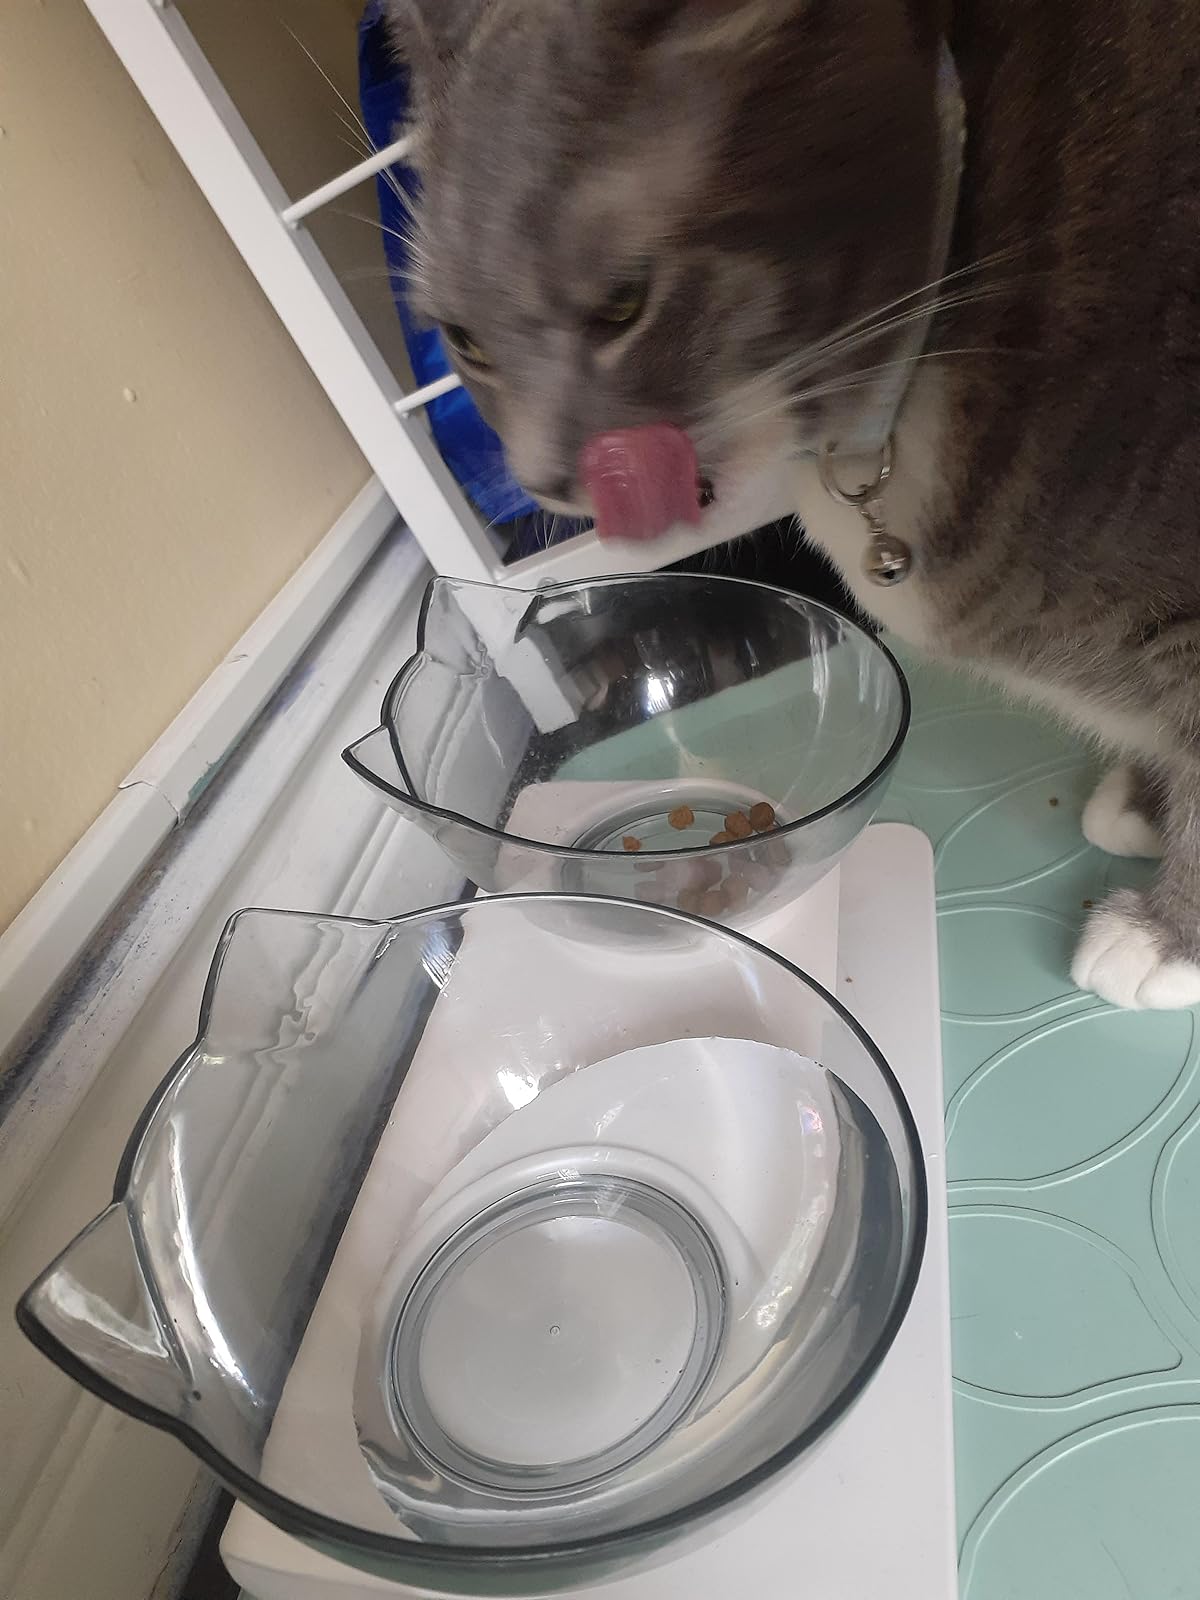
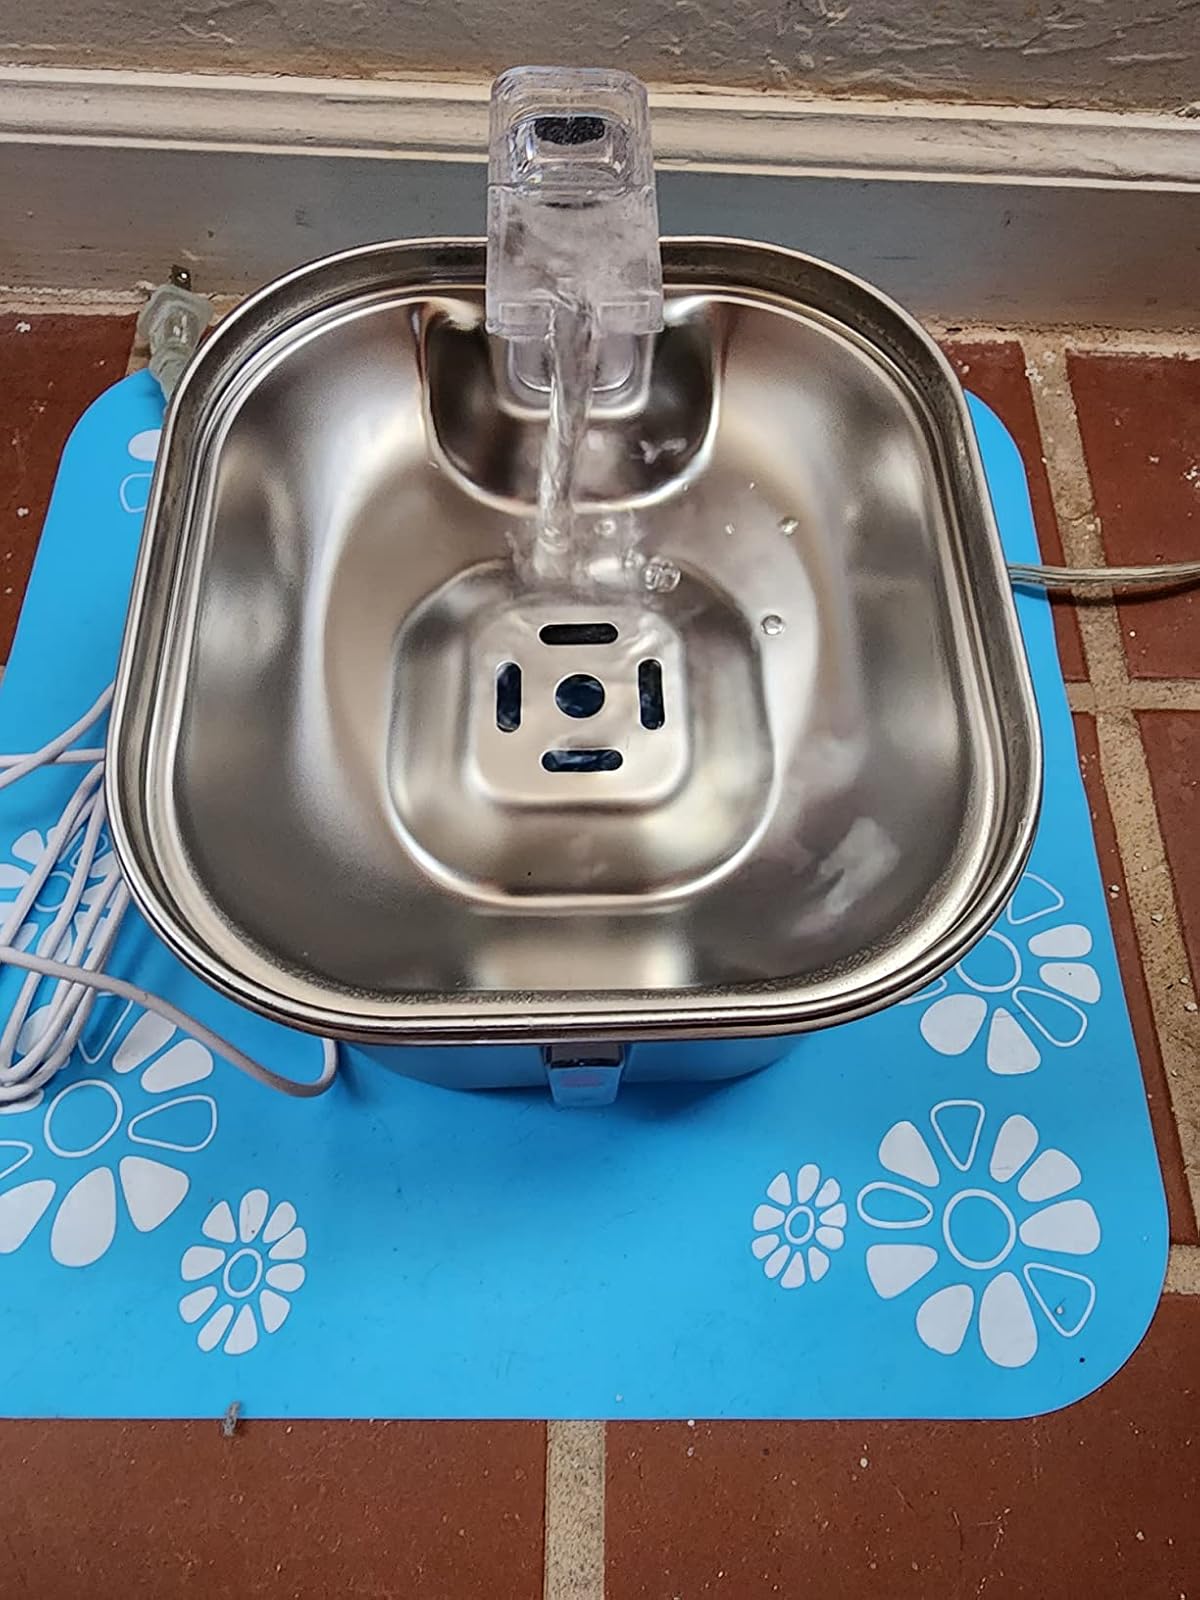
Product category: items_bowl
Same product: no